Hainton

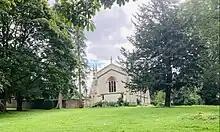
The Catholic chapel of 1836 was designed by Edward James Willson

In 1838 Thomas Moule noted ancestral family portraits at the Hall, particularly one of Sir Thomas Heneage, Vice-Chamberlain of the Household and Chancellor of the Duchy of Lancaster to Queen Elizabeth.